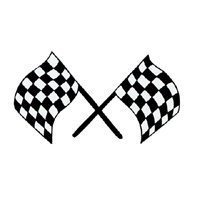
Item Name: IF YOU CARE, SPONGE CLOTHS 5 CT
Value: 1.0
Unit: Count

Price: 4.28